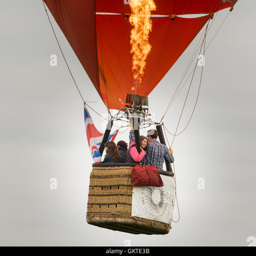
balloon using burner to control it 's landing